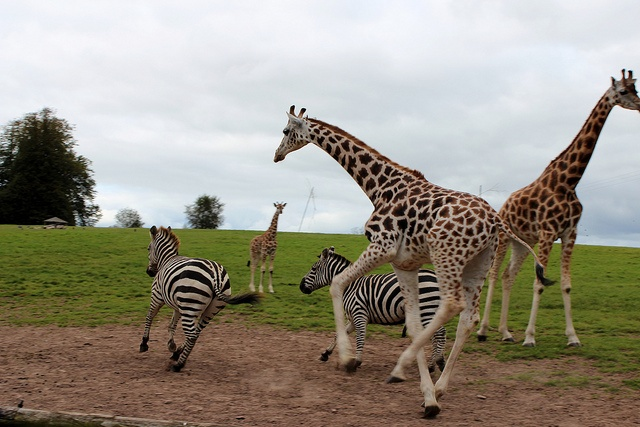
Two zebras and a giraffe running while two other giraffes stand nearby.
image does not appear. this has occurred several times.
A group of zebras and giraffes running in a dirt and grassy area.
Several giraffes and two zebras running together outside.
Giraffes and zebras are running in an open field.